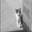
Label: cat